Lewis Blackmore

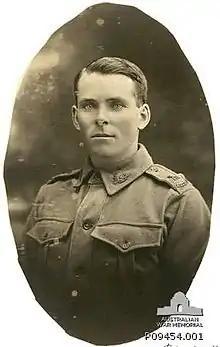
Second Lieutenant Blackmore,

Lewis Gordon Blackmore (21 May 1886 – 23 July 1916) was an Australian rules footballer who played with Essendon in the Victorian Football League (VFL).